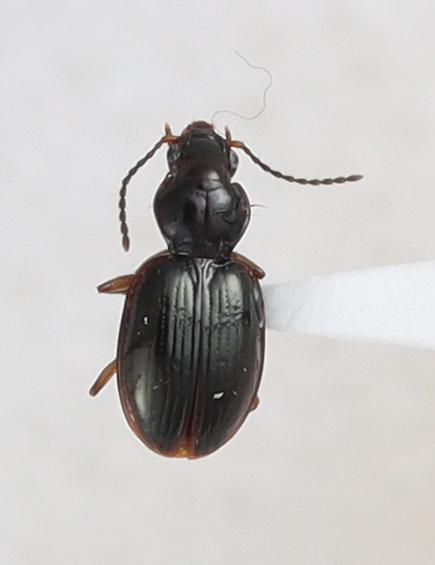
Scientific name: Mecyclothorax konanus
Plot: 14
Trap: E
Collected: 20220601